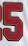
Number: 5